Battle of Fallen Timbers

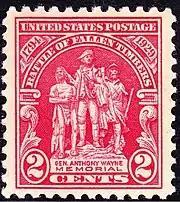
Battle of Fallen Timbers, commemorative issue of 1929

Throughout the campaign, Wayne's second in command, General James Wilkinson, secretly tried to undermine him. Wilkinson wrote anonymous negative letters to local newspapers about Wayne and spent years writing negative letters to politicians in Washington, D. C. Wayne was unaware as Wilkinson was recorded as being extremely polite to Wayne in person. Wilkinson was also a Spanish spy at the time and was even hired as an officer. Despite the significant US losses, Wilkinson regarded Fallen Timbers as a mere skirmish, saying the short battle "did not deserve the name of a battle." Years later, a Native American warrior reflected that Little Turtle had warned that the Great Spirit would hide in a cloud if they did not make peace with Wayne. The rainy start to the day was a sign that they would lose.